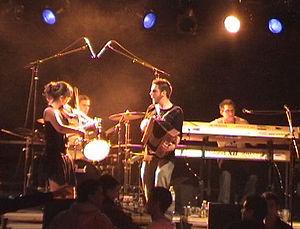
Kepelledro aux Jeudis de l'Enib pour le Dellec'Noz à Plouzané, 22 Mai 2010
Kepelledro est un groupe de fest-noz, originaire de Taulé, créé en 2000 et dissout en novembre 2013.
Le Festival Gouel an Eost se déroule tous les ans à Plougoulm. Cette Fête célèbre la moisson, la culture bretonne et celtique et divers manifestations ayant trait à la Bretagne. Sont organisés des concerts, valorisation du patrimoine, battage à l'ancienne, repas traditionnels, défilé, fest-noz... Le festival existe depuis 1981 et a fêté sa 35ᵉ édition en 2016.